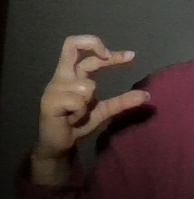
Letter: thal